Alex Ross

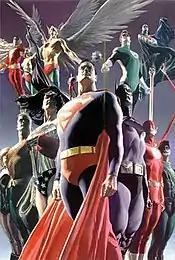
Ross's rendition of the Justice League.

During this time, Ross met writer Kurt Busiek, and the two began submitting proposals for series that would feature paintings as their internal art. Marvel agreed to a project that would tell much of the history of the Marvel Universe from the perspective of an ordinary person. That limited series, "Marvels," was released in 1994, and chronicled the life of a photojournalist, as he reacted to living in a world of superheroes and villains.